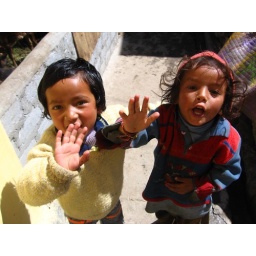
cute and lovely mountain kids in badrinath village